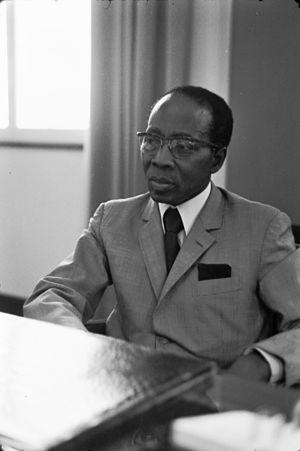
Léopold Sédar Senghor.
Léopold Sédar Senghor, né le 9 octobre 1906 à Joal, au Sénégal, et mort le 20 décembre 2001 à Verson, en France, est un poète, écrivain, homme d'État français, puis sénégalais et premier président de la République du Sénégal. Il fut aussi le premier Africain à siéger à l'Académie française. Il a également été ministre en France avant l'indépendance de son pays.
Philibert Tsiranana, né le 18 octobre 1910 et mort le 16 avril 1978, est un homme d'État malgache. Il fut le premier président de la République malgache de 1959 à 1972.
Le terme de socialisme africain recouvre un ensemble de doctrines et de politiques suivies au XXᵉ siècle par plusieurs dirigeants d'Afrique subsaharienne ayant visé, dans des contextes et dans des optiques très divers, à définir une forme de socialisme spécifique au continent africain. L'expression peut désigner, selon le contexte, les tentatives de théorisation d'un socialisme africain, ou l'ensemble des pratiques politiques, de divers dirigeants politiques et chefs d'État africains, notamment les présidents Léopold Sédar Senghor au Sénégal, Ahmed Sékou Touré en Guinée, Julius Nyerere en Tanzanie, Kenneth Kaunda en Zambie, et Kwame Nkrumah au Ghana, ainsi que le leader indépendantiste Amílcar Cabral en Guinée-Bissau.
Cet article présente la liste des membres de l'Académie française, rangée par ordre chronologique de leur élection à chaque fauteuil. Cette liste est précédée d'une liste réduite portant uniquement sur les membres actuels et présentée successivement selon quatre modes de rangement : par ordre alphabétique, par numéro de fauteuil, par date d'élection et par date de naissance.
Festac '77, le deuxième World Black and African Festival of Arts and Culture, est un festival international majeur organisé à Lagos du 15 janvier 1977 au 12 février 1977. Cet événement a célébré pendant un mois la culture africaine et présenté au monde la musique, les beaux-arts, la littérature, le théâtre, la danse, la philosophie et les religions traditionnelles africaines. L'événement a compté environ 16 000 participants, représentant 56 pays africains et des pays de la diaspora africaine, pour plus de 200 000 visiteurs.